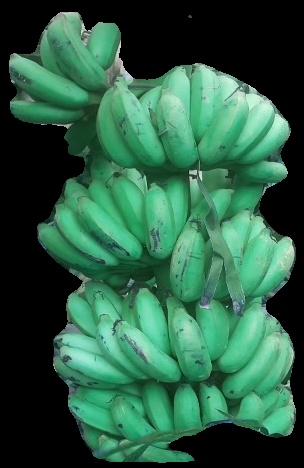
Variety: elakki-bale
Grade: grade1